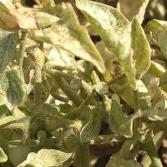
Crop: Tomato
Condition: mite-d